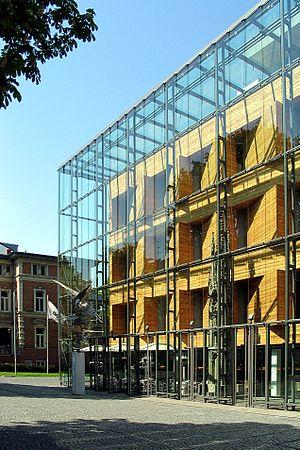
Le Rheinisches Landesmuseum Bonn est un musée situé à Bonn, en Allemagne. Avec une fondation en 1820, c'est l'un des plus vieux du pays. Il a fait l'objet d'une profonde restructuration entre 1997 et 2003.